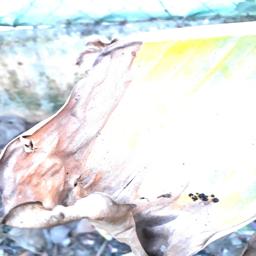
Label: POTASSIUM DEFICIENCY